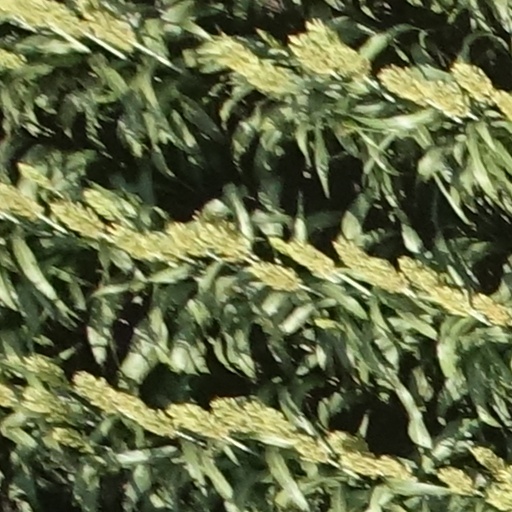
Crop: sorghum